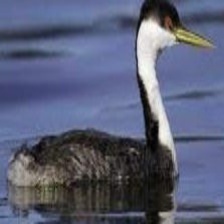
Species: CLARKS GREBE
Scientific name: AECHMOPHORUS CLARKII